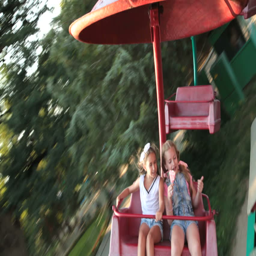
children having fun riding in the amusement park